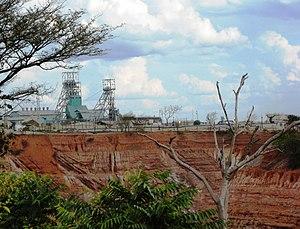
La Zambie, en forme longue la république de Zambie, en anglais Zambia et Republic of Zambia, est un pays d'Afrique australe, sans accès à la mer. Anciennement Rhodésie du Nord, elle fait partie du Commonwealth depuis son indépendance. Sa population est estimée à seize millions d'habitants en 2017. République démocratique, sa capitale est Lusaka. Son nom provient du fleuve Zambèze.
La mine de Nkana est une mine souterraine et à ciel ouvert de cuivre située en Zambie, dans le Copperbelt, à Kitwe. Elle appartient à 73 % Glencore via la structure Mopani Copper Mine, après avoir été une propriété de l’État de Zambie jusqu'en 2000.
La Zambie est l'un des pays d'Afrique les plus fortement urbanisés.